History of Tibet

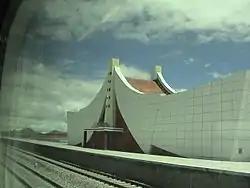
Tanggula railway station, located at , is the highest station in the world.

The Dalai Lama returned to Tibet from India in July 1912 (after the fall of the Qing dynasty), and expelled the "Amban" and all Chinese troops. In 1913, the Dalai Lama issued a proclamation that stated that the relationship between the Chinese emperor and Tibet "had been that of patron and priest and had not been based on the subordination of one to the other." "We are a small, religious, and independent nation", the proclamation continued.